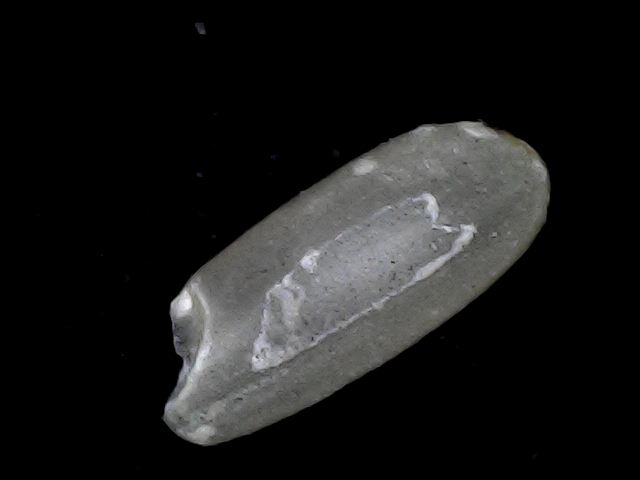
Rice variety: BD93